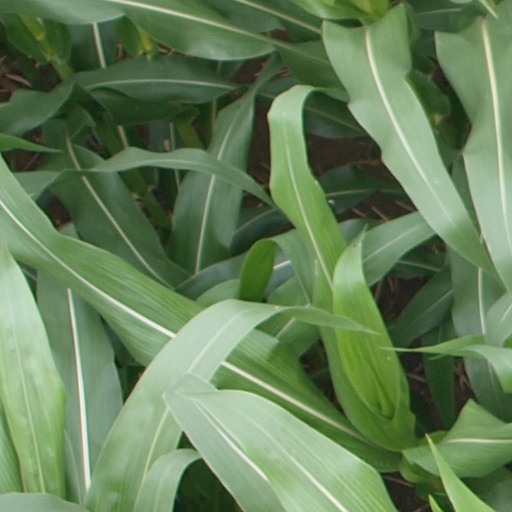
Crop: maize; corn